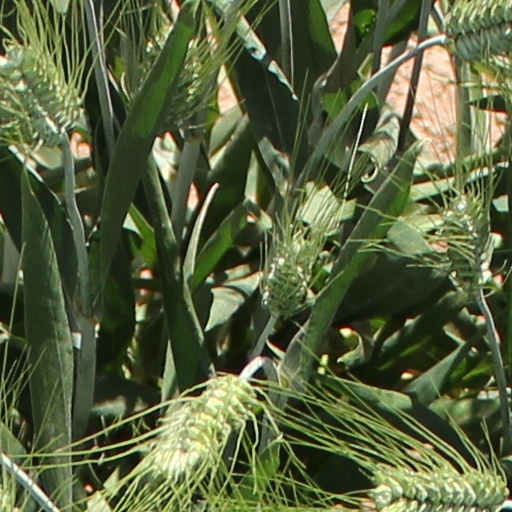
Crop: wheat